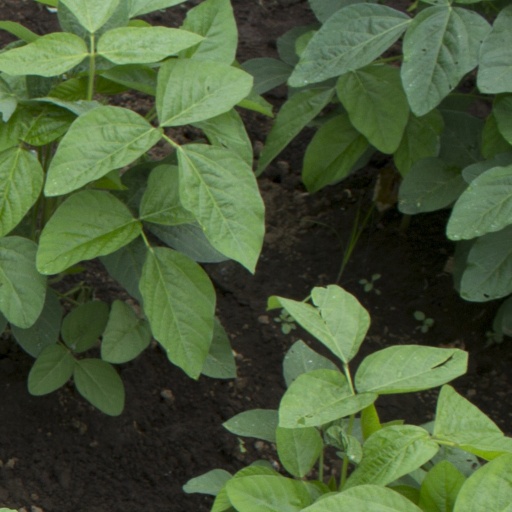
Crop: soybean